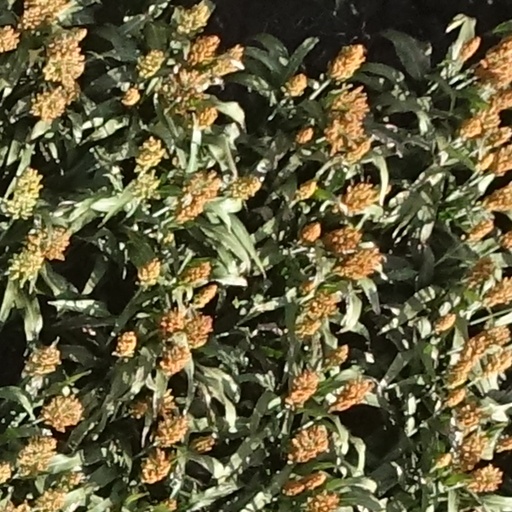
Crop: sorghum